Gabby Hartnett

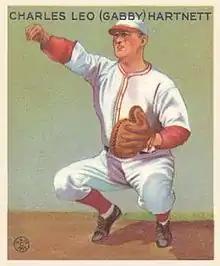
Hartnett on a 1933 Goudey card

In 1932, Hartnett guided the Cubs' pitching staff to the lowest team earned run average in the league, as the Cubs clinched the National League pennant by 4 games over the Pittsburgh Pirates. Hartnett was the Cubs' catcher on October 1, in Game 3 of the 1932 World Series against the New York Yankees when Babe Ruth hit his debated "called shot." Although he hit for a .313 batting average with 1 home run, the Yankees won the series in a four-game sweep.